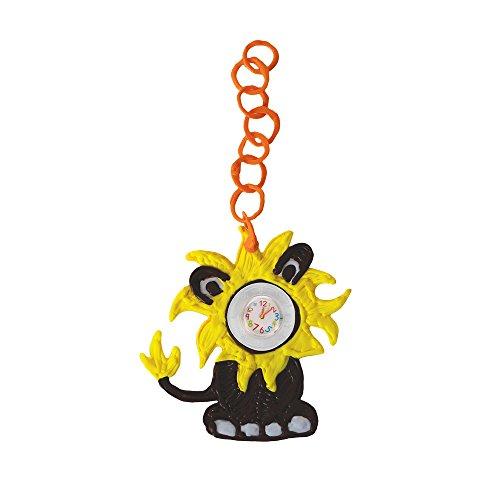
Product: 3Doodler Start Product Design Themed Activity Kit (3D Pen Not Included)
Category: Toys & Games | Dress Up & Pretend Play | Pretend Play | Play Tools
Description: This kit does not include a 3Doodler start pen.
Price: $49.85
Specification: ProductDimensions:8.1x5.8x2.8inches|ItemWeight:10.4ounces|ShippingWeight:10.4ounces(Viewshippingratesandpolicies)|DomesticShipping:ItemcanbeshippedwithinU.S.|InternationalShipping:ThisitemcanbeshippedtoselectcountriesoutsideoftheU.S.LearnMore|ASIN:B071DPWYWZ|Itemmodelnumber:3DS-PDS-COM|Manufacturerrecommendedage:8-14years